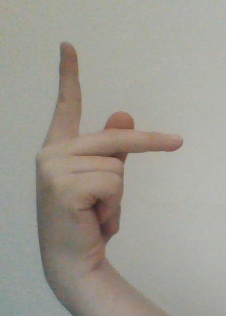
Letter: dha